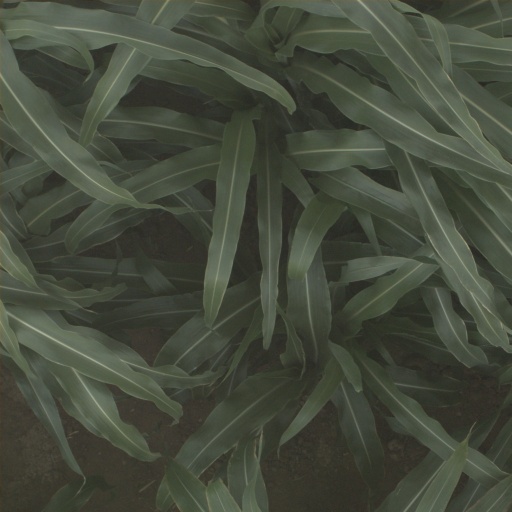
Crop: sorghum